Ivan Ustinov

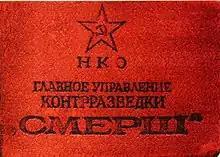
Certification for a SMERSH agent. Ustinov's career was spent with the various military counterintelligence organs, including the NKVD, SMERSH, the MGB, MVD, and KGB.

Ustinov's next post was as head of the KGB's military counterintelligence section of the 6th Guards Tank Army between August 1958 and July 1963, after which he became Deputy Head of the KGB's Special Directorate for the Far Eastern Military District until 1966. In August that year he became head of the directorate, holding the post until February 1968. He was during this time promoted to the rank of major general on 20 December 1966. In February 1968 Ustinov was appointed Deputy Head of the KGB's Third Directorate, holding the position until becoming head of the directorate on 4 September 1970, effectively leading the Soviet Union's military counterintelligence. Promoted to general-lieutenant on 15 June 1971, Ustinov was next appointed Head of the KGB's Special Directorate for the Soviet Forces in Germany from November 1973 until July 1981. He was then transferred to the KGB's reserve and served as advisor to the chairman of Gosplan on security issues until Ustinov's retirement in September 1991.